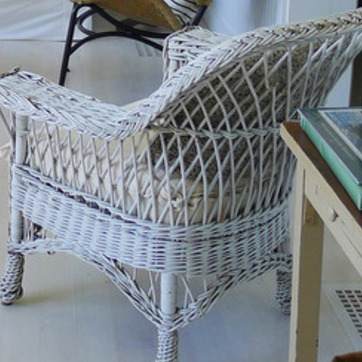
Material: other